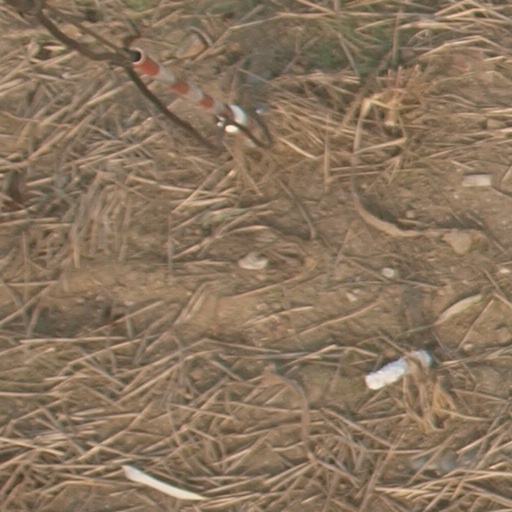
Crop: maize; corn